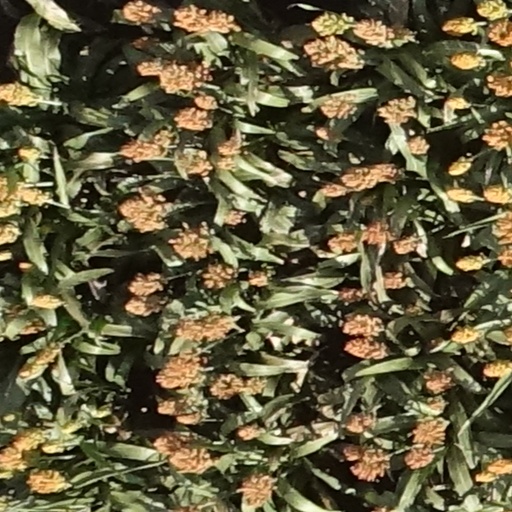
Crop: sorghum